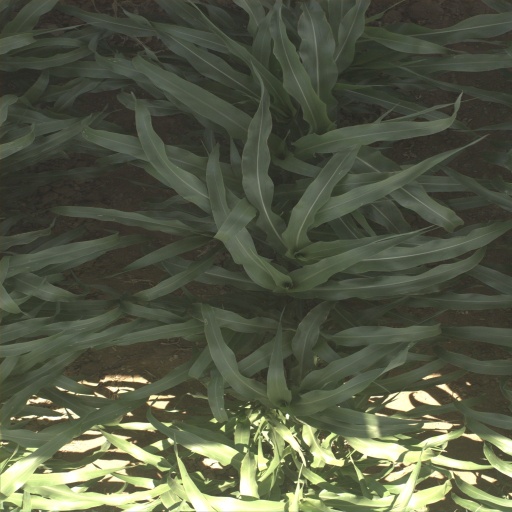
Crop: sorghum